World of Darkness

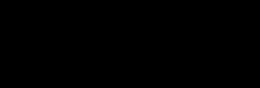
Logo for "Vampire: The Masquerade"

The original "World of Darkness" series consists of eight core lines of role-playing games which were originally released from 1991 to 2002: